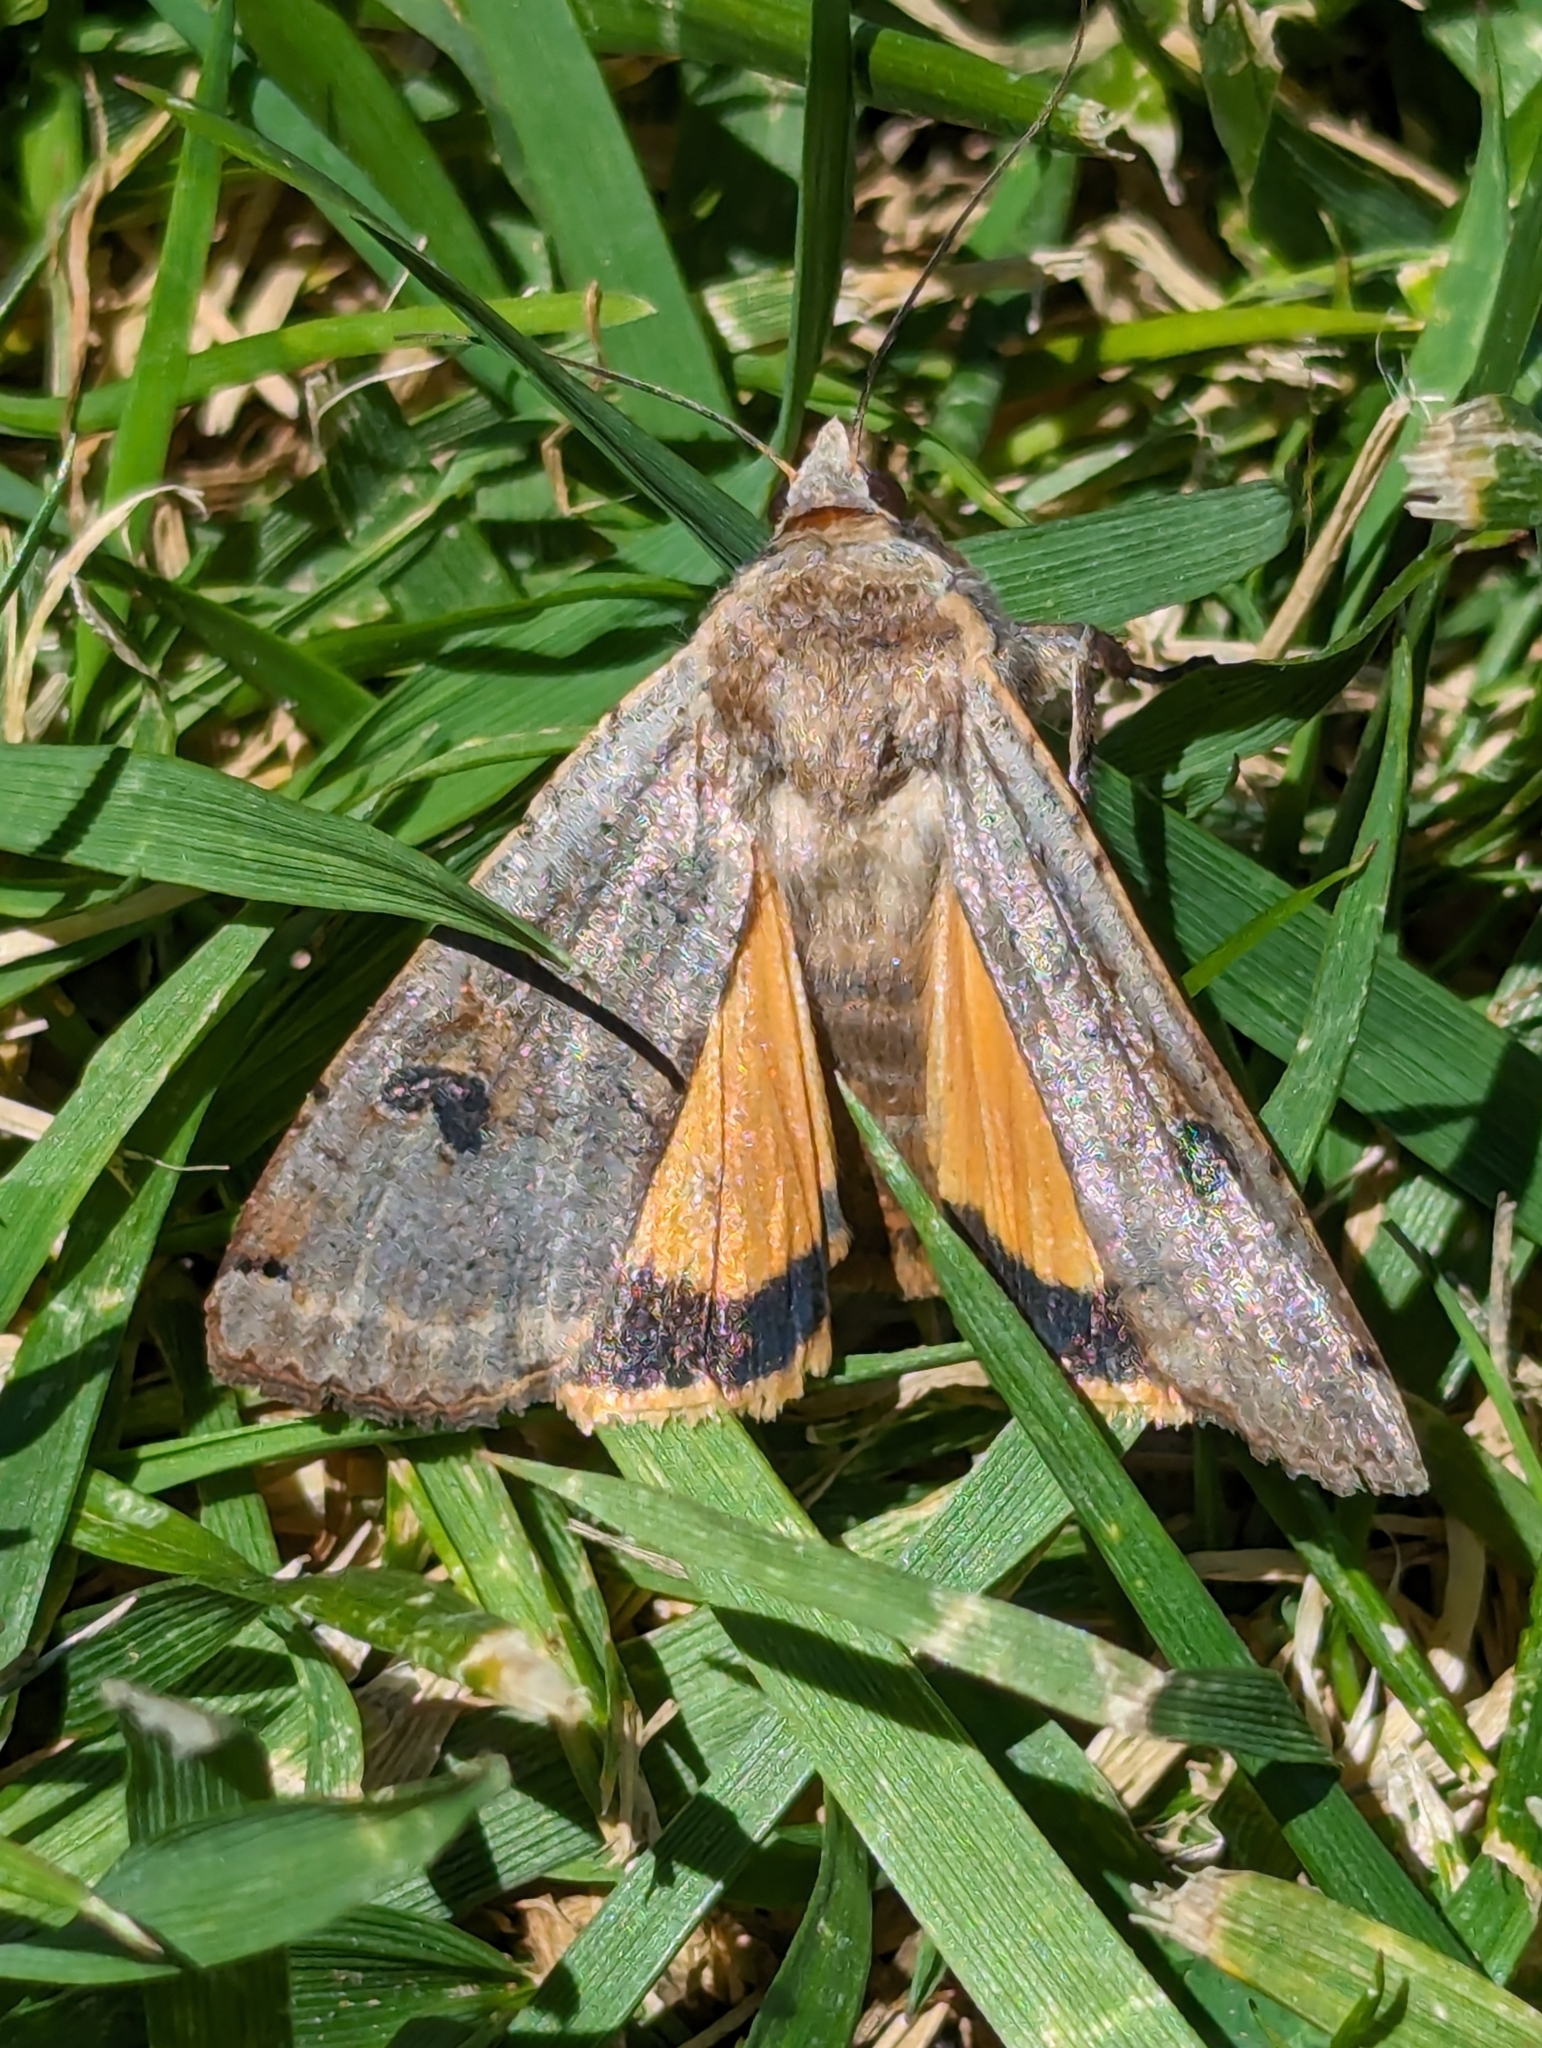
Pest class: cutworms